Panama disease

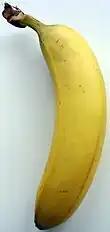
A Cavendish banana

By the middle of the 20th century, resistant cultivars in the 'Cavendish' subgroup were being used as a substitute for 'Gros Michel' in the export trade. For a time these cultivars did prove resilient and grew well, and in some areas remain the clones on which the current export trade is based. Unfortunately, in several growing areas in the Eastern Hemisphere, these cultivars are falling to TR4. The disease was also detected in Colombia in 2019. This poses a significant threat to production, because there are currently no acceptable replacement cultivars. It is anticipated by experts that disease surveillance, integrated pest management, breeding of resistant cultivars, and genetic engineering will yield worthwhile results. This conclusion comes from an economic analysis which examined these as investments which governments and international organizations may or may not choose to invest in. Their opinion was that there would be positive yield from these investments, taken as either net present value or the internal rate of return.